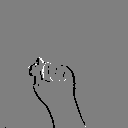
ASL letter: t